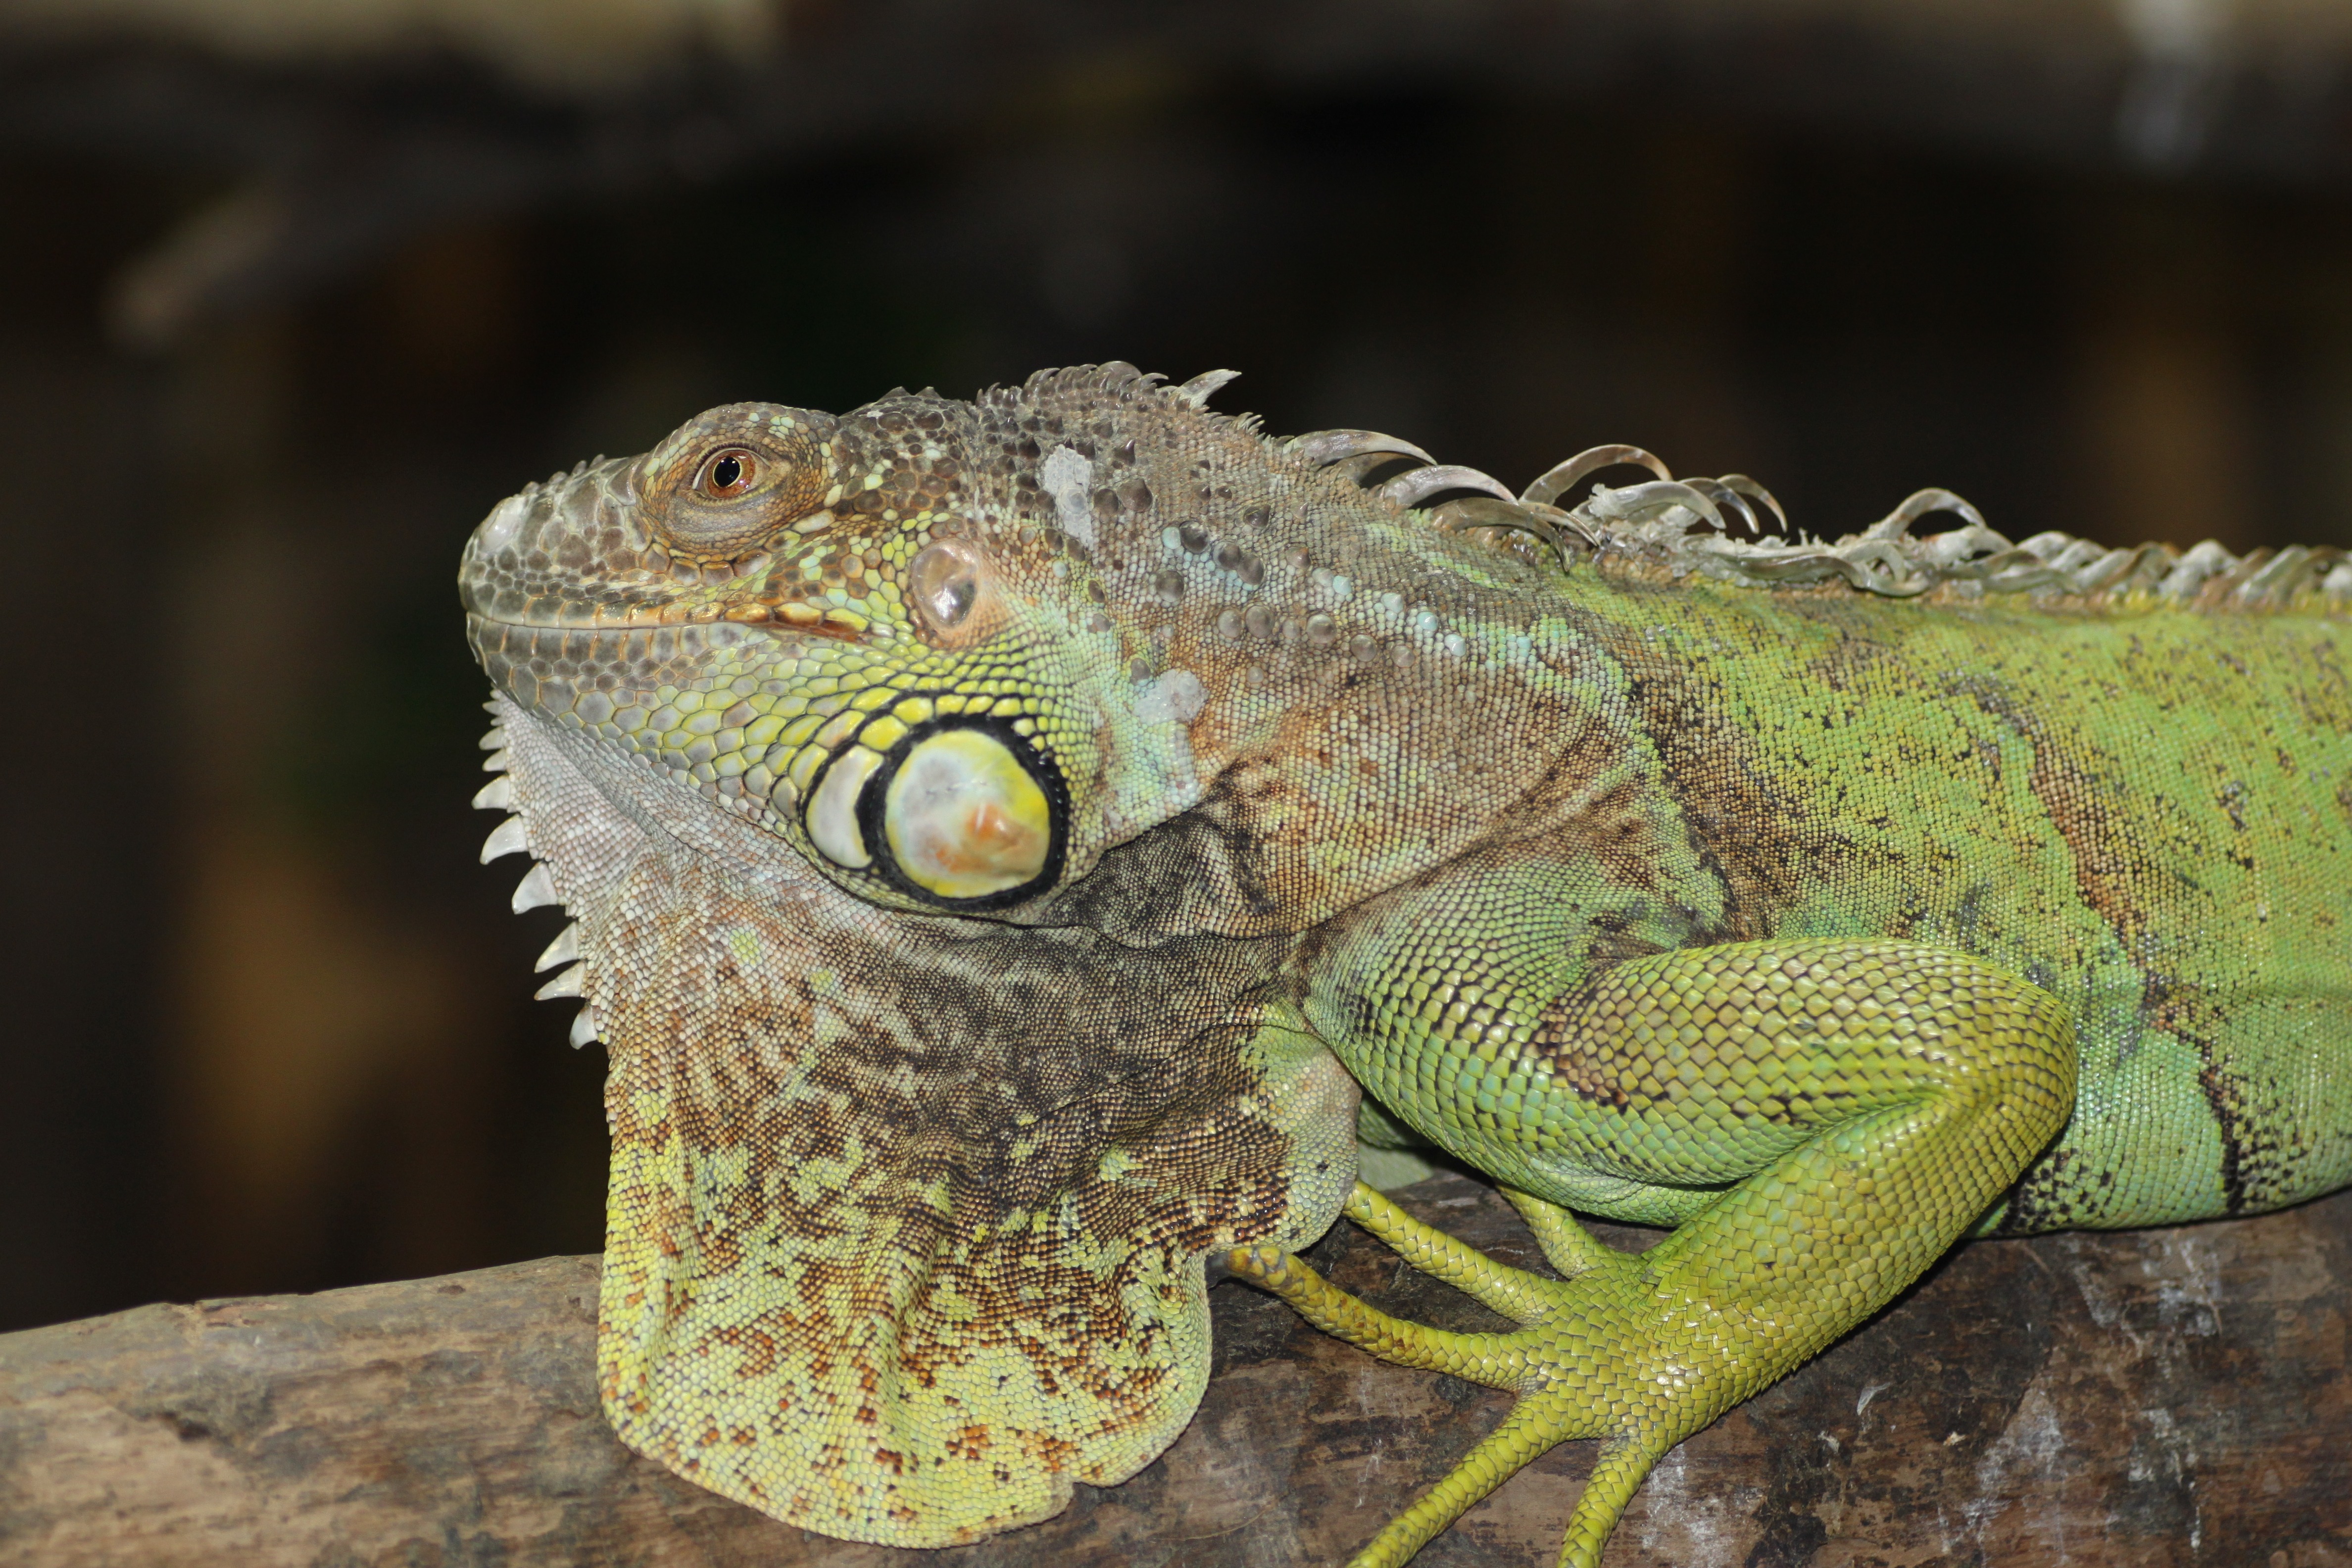
wildlife, zoo, reptile, scale, iguana, fauna, lizard, green lizard, vertebrate, iguania, lacerta, agamidae, agama, scaled reptile, lacertidae, african chameleon